Virginia Water railway station

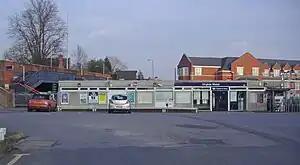

Virginia Water railway station serves the village of Virginia Water, in Surrey, England. It is down the line from . The station, and all trains serving it, are operated by South Western Railway.